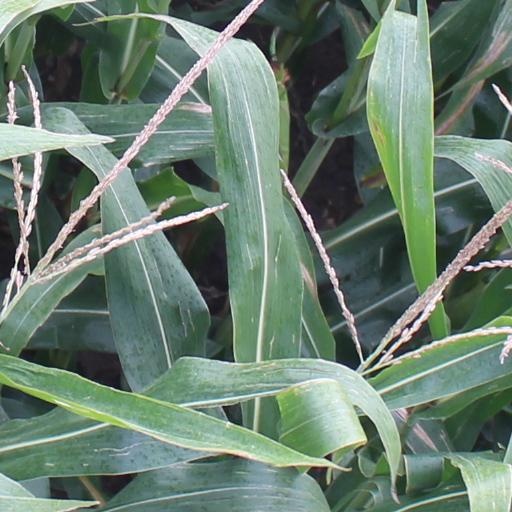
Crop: maize; corn